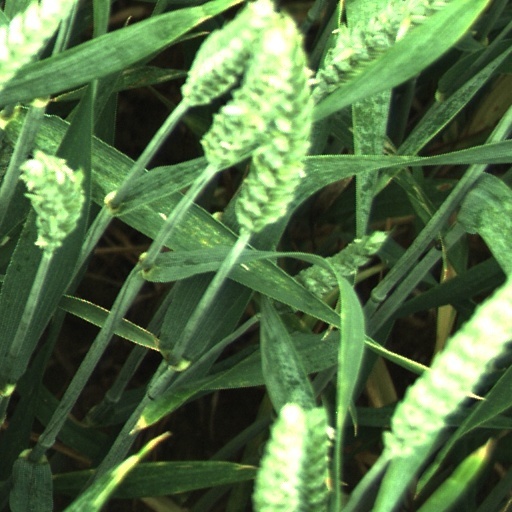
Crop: wheat